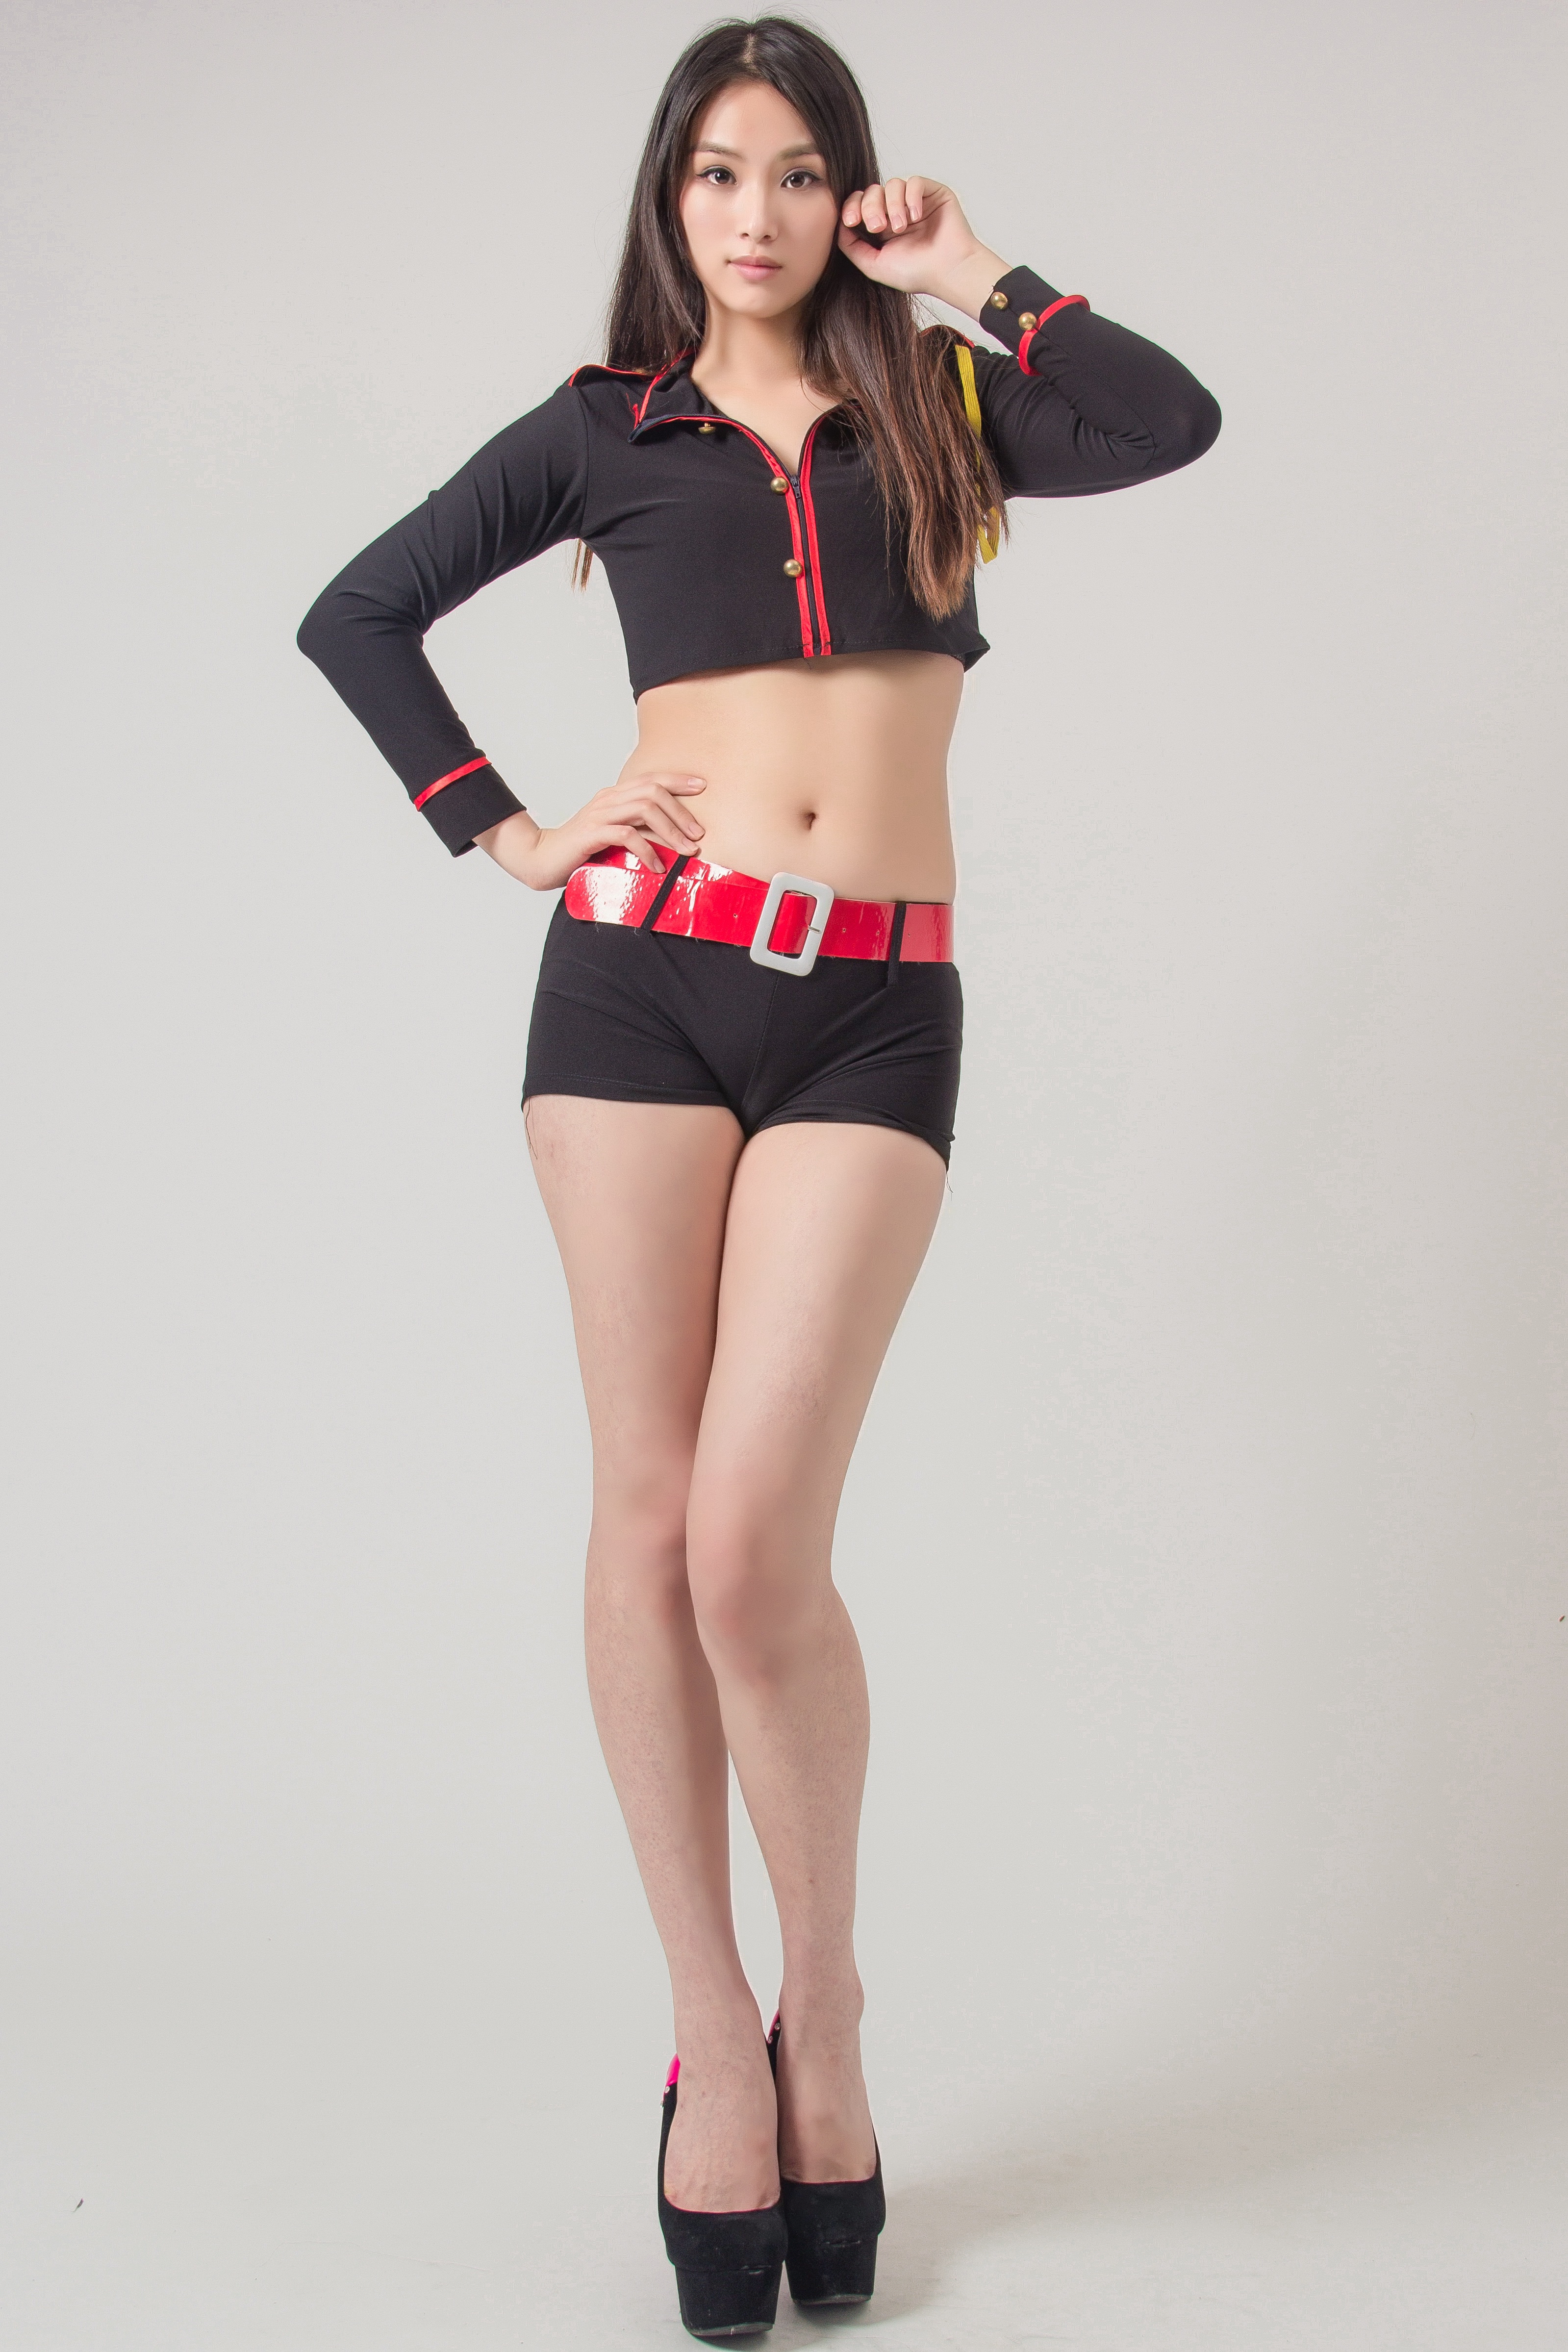
woman, trunk, female, leg, portrait, model, cat, fashion, clothing, outerwear, human body, textile, thigh, sexy, costume, underwear, erotic, abdomen, photo shoot, miniskirt